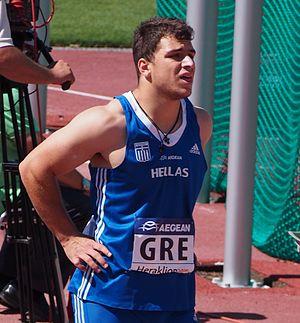
Mihaíl Anastasákis, né le 3 décembre 1994, est un athlète grec, spécialiste du lancer de marteau.